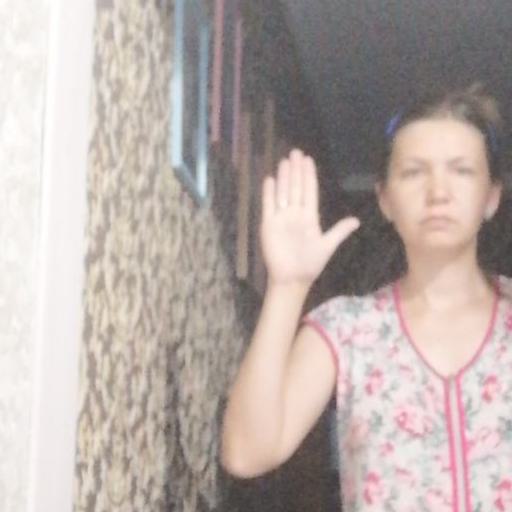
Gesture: stop